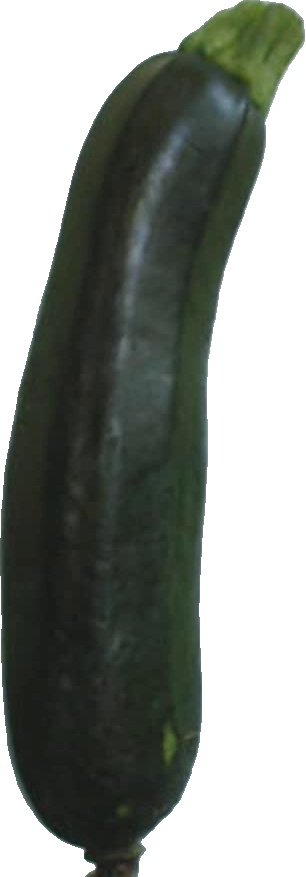
Label: zucchini_dark_1